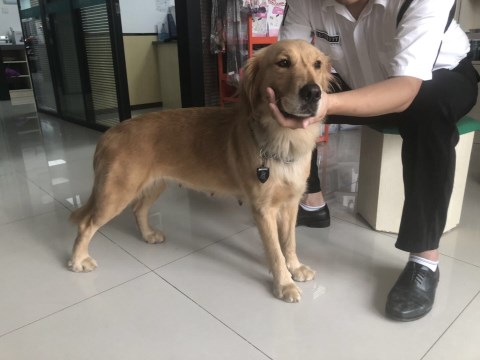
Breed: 5355-n000126-golden_retriever